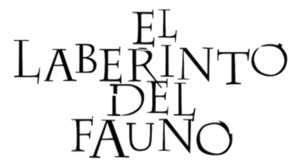
Pans labyrint
Pans Labyrint er en Oscar-vindende spansk drama–eventyrfilm skrevet og instrueret af mexicanske filminstruktør Guillermo del Toro. Den blev produceret og distribueret af det mexicanske filmselskab Esperanto Films. Filmen blev Oscar-nomineret for bedste udenlandske film og vandt BAFTA-prisen i samme kategori.